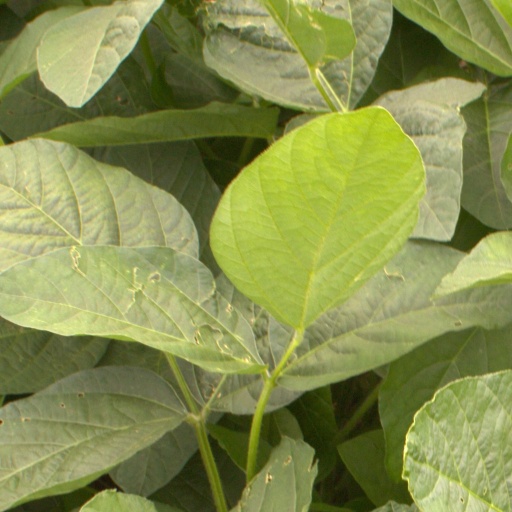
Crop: soybean